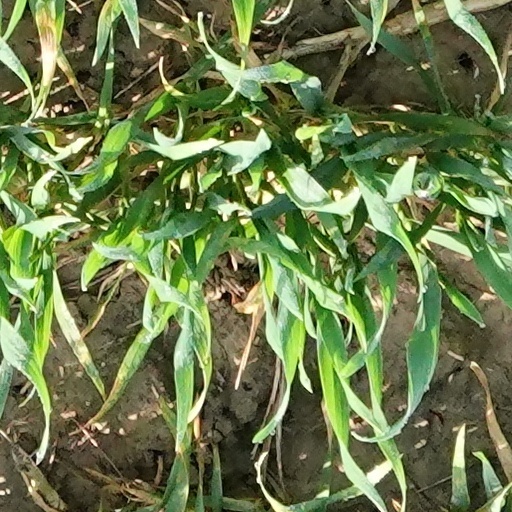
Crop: wheat